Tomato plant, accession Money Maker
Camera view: horizontal (90 deg, fisheye); turntable rotation: 210 degrees
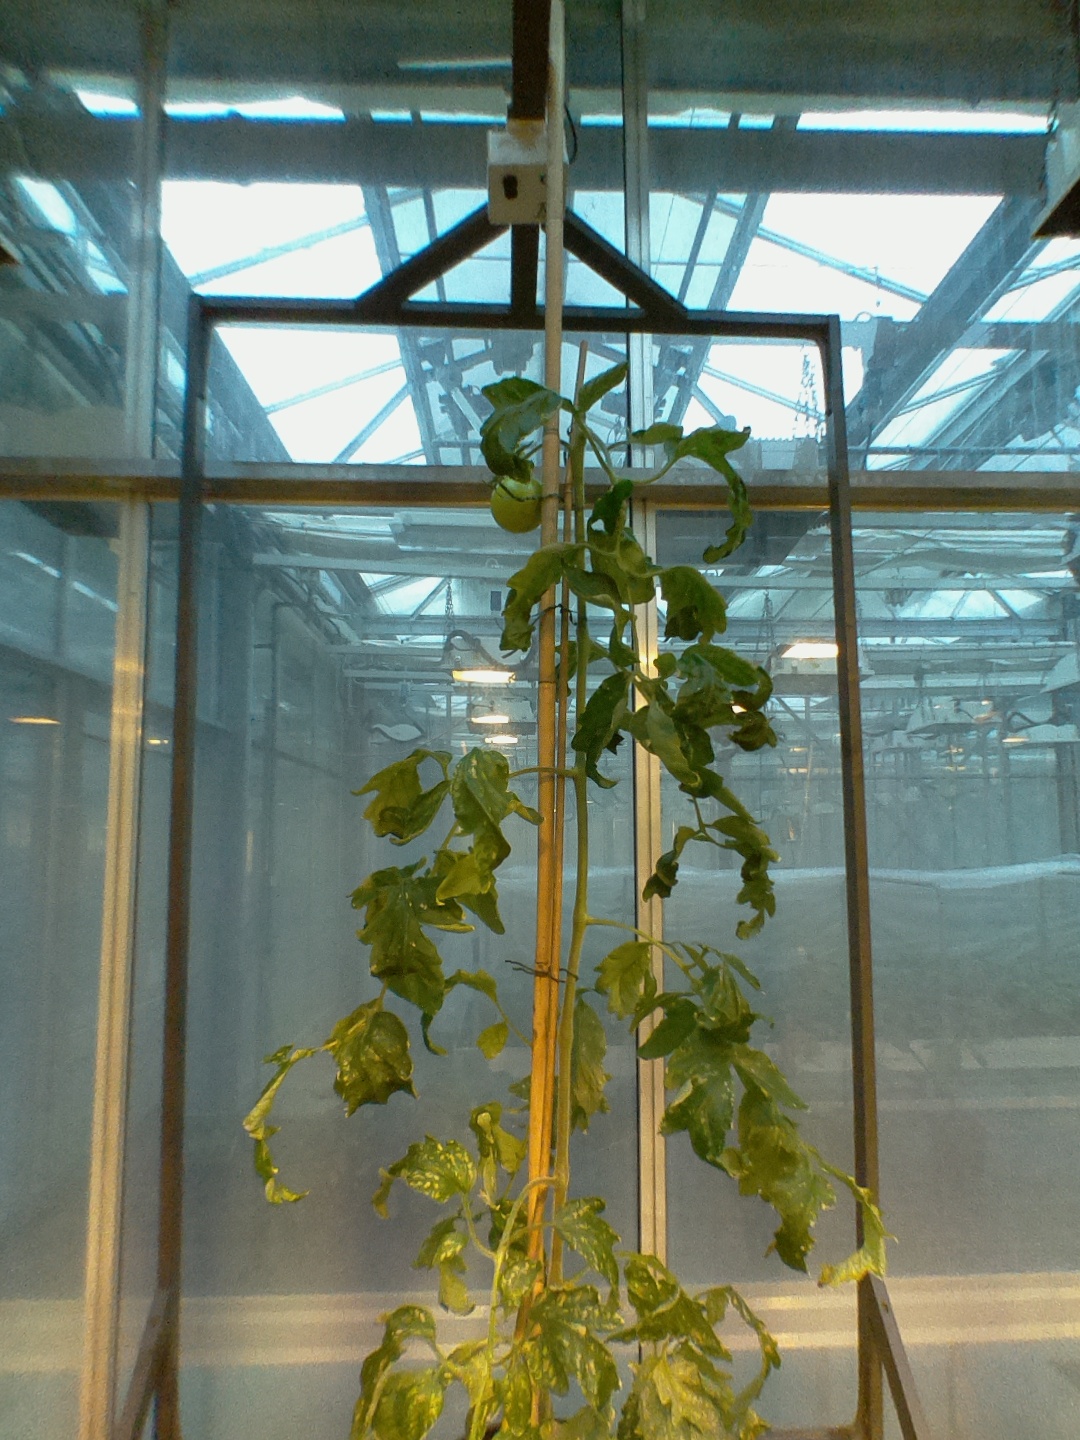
BBCH growth stage 76: 60%-70% of final fruit size